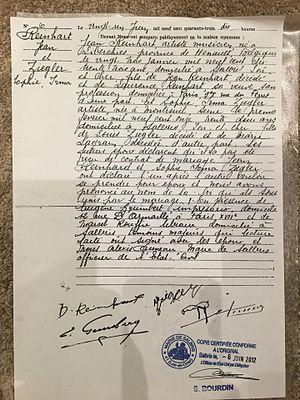
acte de mariage
Jean Reinhardt, plus connu sous le nom de Django Reinhardt, est un guitariste de jazz français né le 23 janvier 1910 à Liberchies — aujourd'hui une section de la commune de Pont-à-Celles — dans la région de Charleroi en Belgique et mort le 16 mai 1953 à Samois-sur-Seine. Son style de jeu et de composition a été suivi d'adeptes, donnant naissance à un style de jazz à part entière, le jazz manouche.